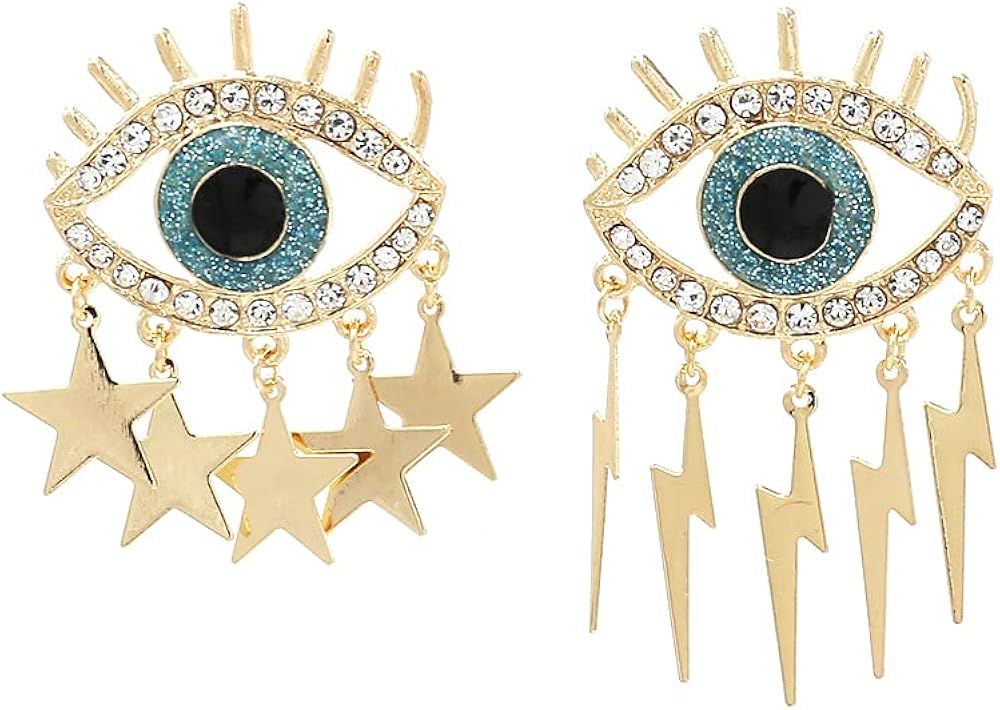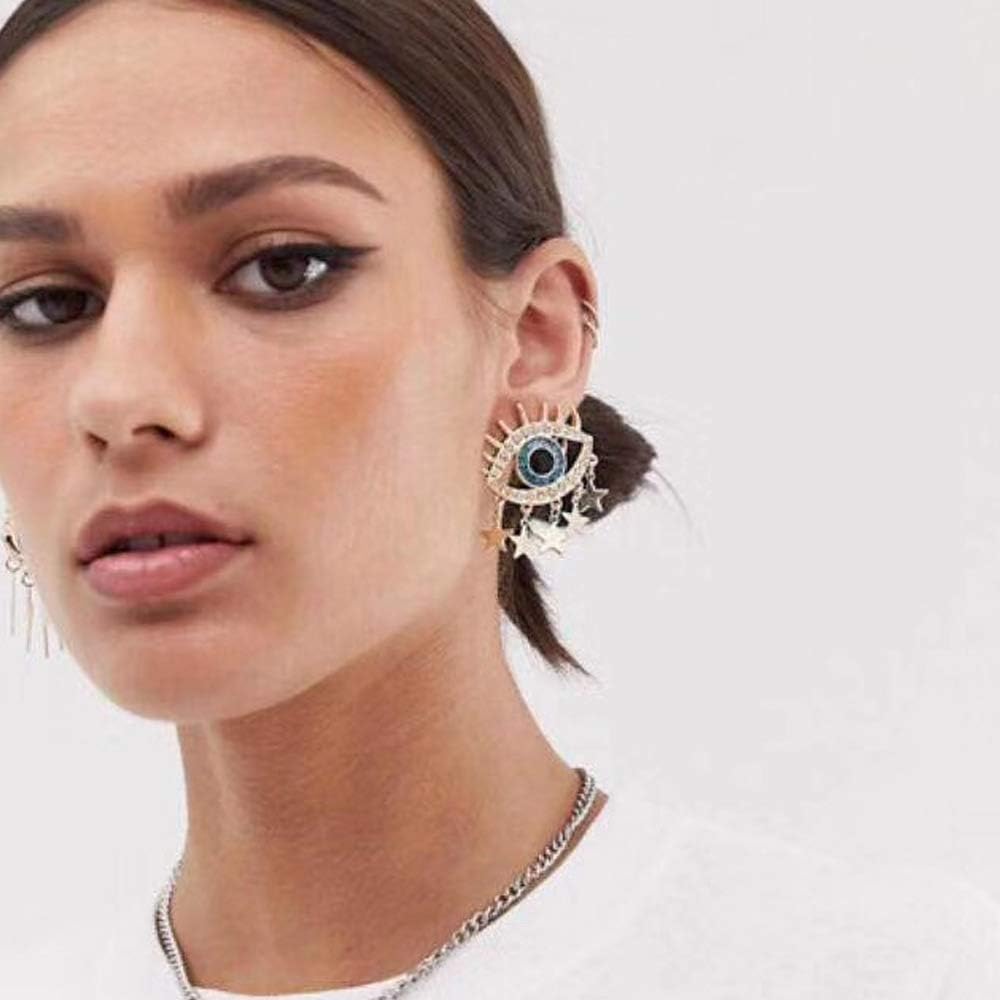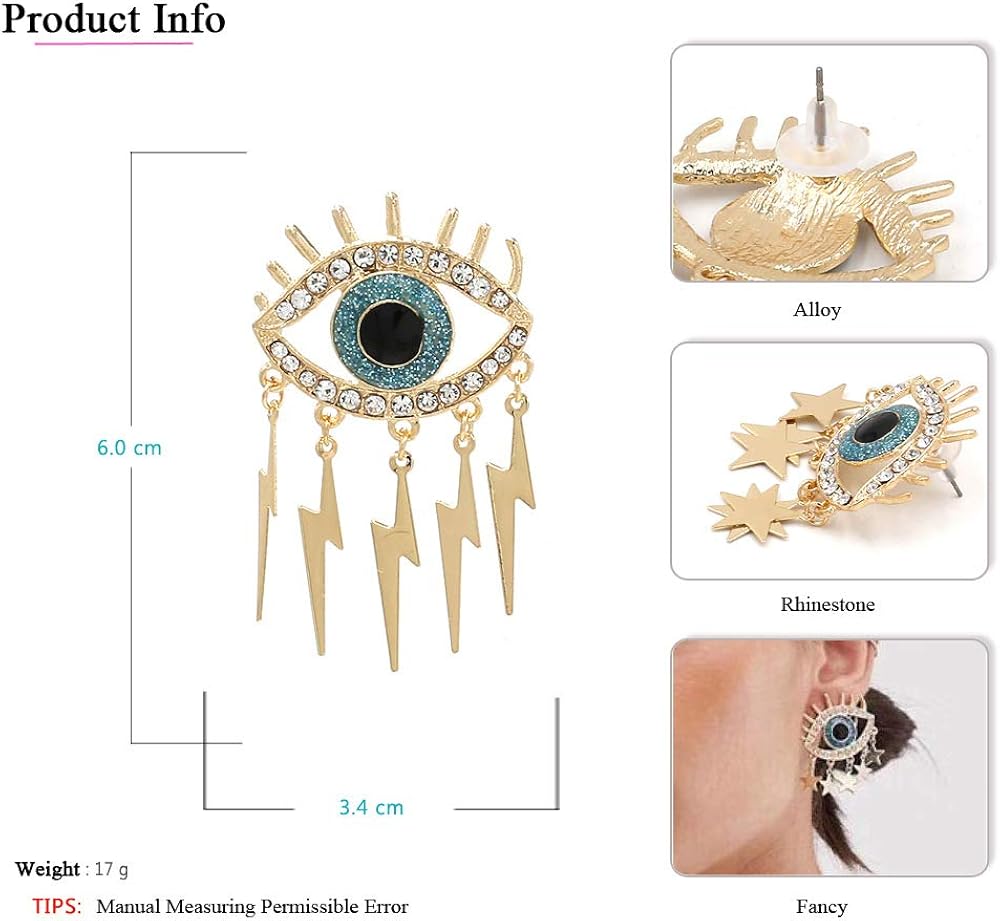
EORUBE Devil Eye Earrings for Women Fashion Dangle Rhinestone Earrings Evil Eye Sparkling Boho Dangle Drop Earrings
Category: AMAZON FASHION
EORUBE Devil Eye Earrings for Women Fashion Dangle Rhinestone Earrings Evil Eye Sparkling Boho Dangle Drop Earrings Features: Elaborate Design: Add a little antique glam to your look with our Devil Eye Earrings that are in sparkling gold color, accented with clear crystals. When you hang it on the earlobe, the dangle part will swing with your movements. It shows a fashionable style and has an elegant atmosphere! Glitzy and eye-catching, fancy and gorgeous. High Quality: Made of high quality alloy with gold plating and decorated with shimmering rhinestones. Nickel-free and lead-free, hypoallergenic and lightweight. The length is about 2.3 inches and they weigh about 0.04 lb. They are comfy on your ears and provide you excellent wearable experience. Applicable Occasions: Whenever you go to a party or have a date, these gorgeous earrings will add surprising effects. They would be a perfect accessory to match your dress or fit your personal style. Suitable for evening party, wedding, prom, cocktail, home coming or even daily wear. Exquisite Gift: Come with a jewelry box. These crystal earrings could be the perfect present for yourself, friends or family on birthday, Christmas, Valentine's Day, Teacher's Day, Mother's Day and New Years Day. EORUBE loves to surprise and develop, and keep pursuing a balance between vintage and casual style. Click our store and discover more. Satisfied Service: All our products are shipped by Amazon to ensure quality, reliability, and punctuality and every order follow Amazon's return and replacement policy. We love to see every customer happy. If you have any questions, please do not hesitate to contact us, EORUBE will reply as soon as possible.
Features: Elaborate Design: Add a little antique glam to your look with our Devil Eye Earrings that are in sparkling gold color, accented with clear crystals. When you hang it on the earlobe, the dangle part will swing with your movements. It shows a fashionable style and has an elegant atmosphere! Glitzy and eye-catching, fancy and gorgeous. | High Quality: Made of high quality alloy with gold plating and decorated with shimmering rhinestones. Nickel-free and lead-free, hypoallergenic and lightweight. The length is about 2.3 inches and they weigh about 0.04 lb. They are comfy on your ears and provide you excellent wearable experience. | Applicable Occasions: Whenever you go to a party or have a date, these gorgeous earrings will add surprising effects. They would be a perfect accessory to match your dress or fit your personal style. Suitable for evening party, wedding, prom, cocktail, home coming or even daily wear. | Exquisite Gift: Come with a jewelry box. These crystal earrings could be the perfect present for yourself, friends or family on birthday, Christmas, Valentine's Day, Teacher's Day, Mother's Day and New Years Day. EORUBE loves to surprise and develop, and keep pursuing a balance between vintage and casual style. Click our store and discover more. | Satisfied Service: All our products are shipped by Amazon to ensure quality, reliability, and punctuality and every order follow Amazon's return and replacement policy. We love to see every customer happy. If you have any questions, please do not hesitate to contact us, EORUBE will reply as soon as possible.